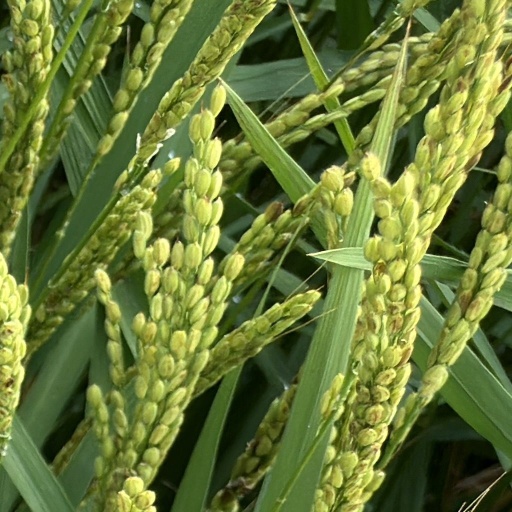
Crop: rice